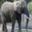
Label: elephant